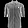
Label: Shirt